Proverbs in The Lord of the Rings

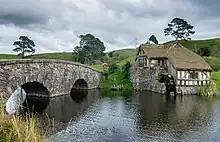
The Hobbit proverb "You've got to have grist before you can grind" – you cannot make flour without grain – would have been obvious to all who knew the Hobbiton mill.

David Rowe comments on the simple wisdom of many Hobbit proverbs, describing them as "terse, often humorous, and defiantly pragmatic; ... plain Hobbit-sense". He notes that they are often rooted in familiar daily work, as in "You've got to have grist before you can grind" (6.8 "The Scouring of the Shire"), an allusion to the task of milling grain. He observes, too, that Hobbit proverbs have a "gnarled and rather fatalistic" worldview, countered by their delight in "simple pleasures" like food, beer, and pipe-smoking. He cites as an example of this "Frodo's marvellously vivid 'Short cuts make delays, but inns make longer ones'" (1.4 "A Short Cut to Mushrooms"). In Rowe's view, these embody "a living tradition", enabling shared experience to be "fitted to the present moment and the immediate need."